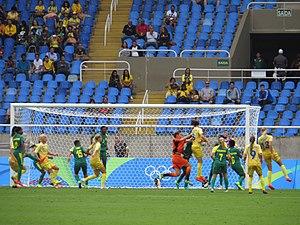
Le mercredi 3 août 2016 est le premier jour de compétitions des Jeux olympiques d'été de 2016 se déroulant à Rio de Janeiro au Brésil. Toutefois, il ne s'agit pas de l'ouverture officielle de ces Jeux puisque la cérémonie d'ouverture ne se déroule que le 5 août au Stade Maracanã, soit deux jours plus tard. En effet, depuis les Jeux de Sydney en l'an 2000 les tournois masculins et féminins de football débutent deux jours avant la cérémonie d'ouverture en raison de contraintes liées au temps de récupération obligatoire entre les matchs et au calendrier des Jeux olympiques strictement limité à seize jours par le CIO.
Le tournoi féminin de football aux Jeux olympiques d'été de 2016 se tient dans sept stades situés dans six villes brésiliennes du 3 au 19 août 2016.